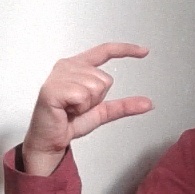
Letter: dal